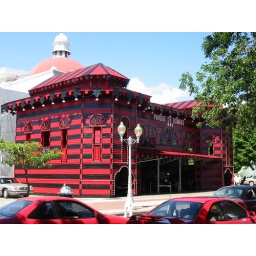
The famous black and red fire station in Ponce.